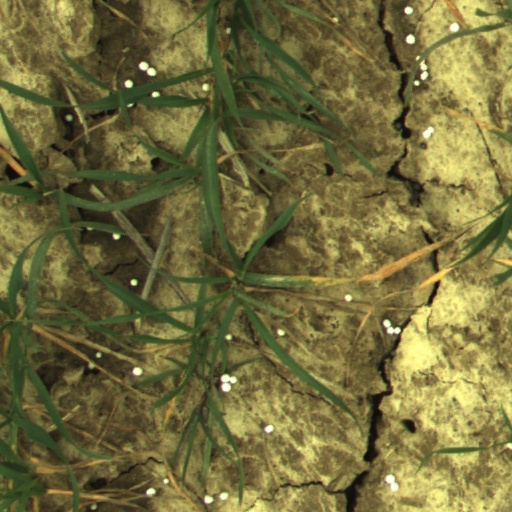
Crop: wheat